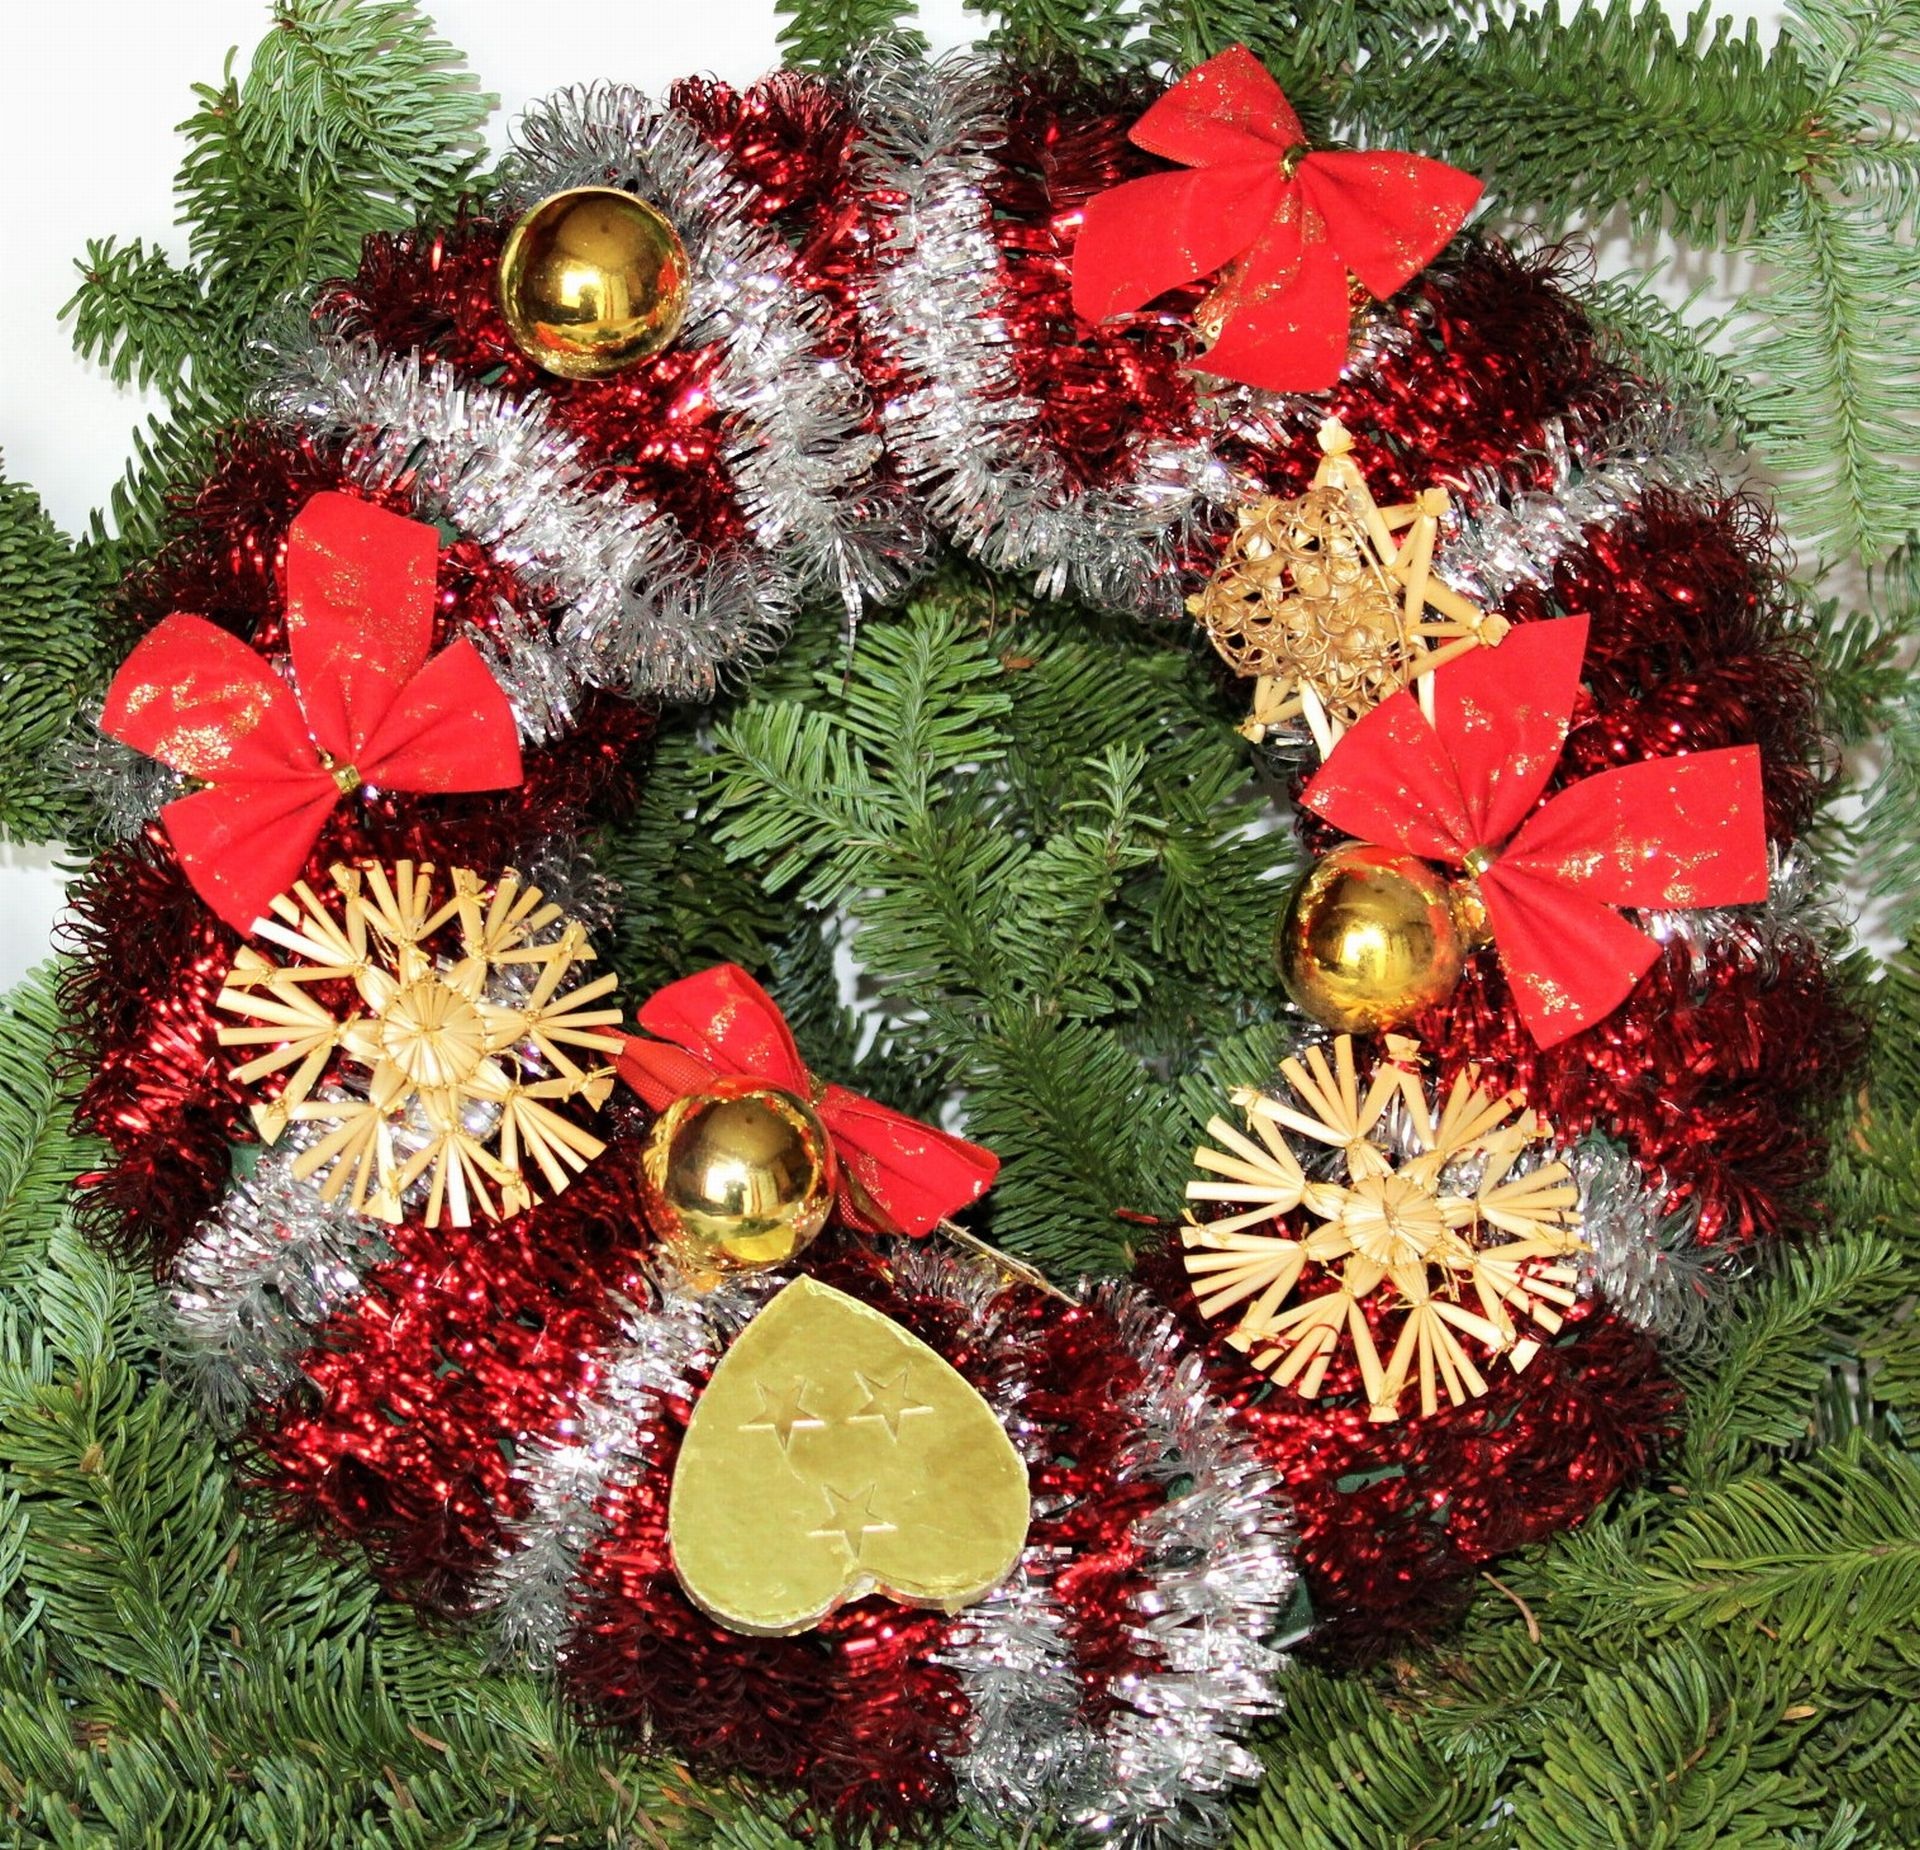
tree, wood, flower, decoration, red, christmas, fir, decor, wreath, christmas wreath, deco, advent, christmas decoration, background, branches, poinsettia, floristry, christmas decorations, fir green, floral design, strohstern, flower arranging